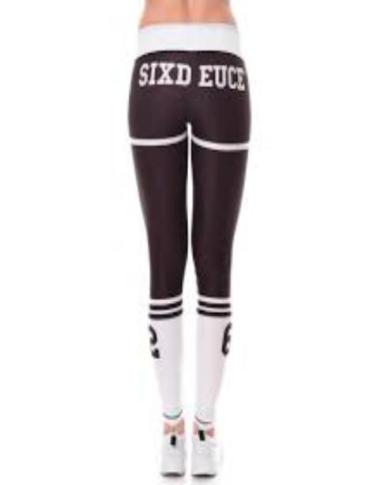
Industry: Clothes